Batukeshwar Dutt

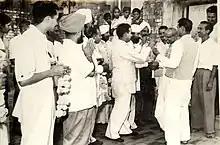
People garlanding Batukeshswar Dutt

After his release from prison, Dutt contracted tuberculosis. He nonetheless participated in the Quit India Movement of Mahatma Gandhi and was again jailed for four years. He was lodged in Motihari Jail (in Champaran district of Bihar). After India gained independence, he married Anjali in November 1947. Dutt outlived all his comrades (except Jaidev Kapoor) and died two hours after the midnight of 19—20 July 1965 in the AIIMS hospital in Delhi after a long illness. He was cremated in Hussainiwala near Firozepur in Punjab where the bodies of his comrades Bhagat Singh, Shivaram Rajguru and Sukhdev Thapar were also cremated many years before. He was survived by his only daughter, Bharti Dutta Bagchi, in Patna where his house was situated in the Jakkanpur area. He was one of the writers of the film Shaheed (1965). During the filming of Shaheed, once the lead actor Manoj Kumar went to meet Bhagat Singh's mother, as she was not well at that time and was admitted in a hospital of Chandigarh. Kumar said that he met Dutt there.